Homfray Channel

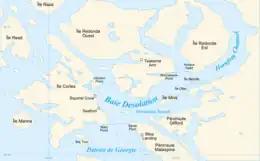
Homfray Channel is located between East Redonda Island and the mainland coast of British Columbia

Homfray Channel is a deep water channel, reaching depths of 731 meters (2400 feet), located between East Redonda and the mainland coast of British Columbia, Canada.